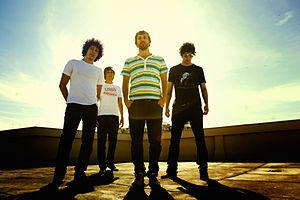
Moptop est un groupe de rock indépendant brésilien, originaire de Rio de Janeiro. Il est formé en 2003, et séparé en 2011.